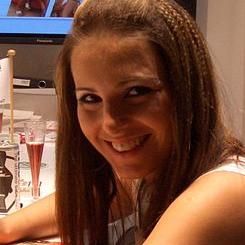
Age: 24